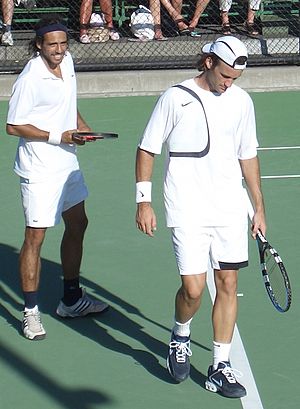
Mariano Zabaleta
Mariano Zabaleta er en argentinsk tennisspiller, der blev professionel i 1996. Han har igennem sin karriere vundet 3 singletitler, og hans højeste placering på ATP's verdensrangliste er en 21. plads, som han opnåede i april 2000.